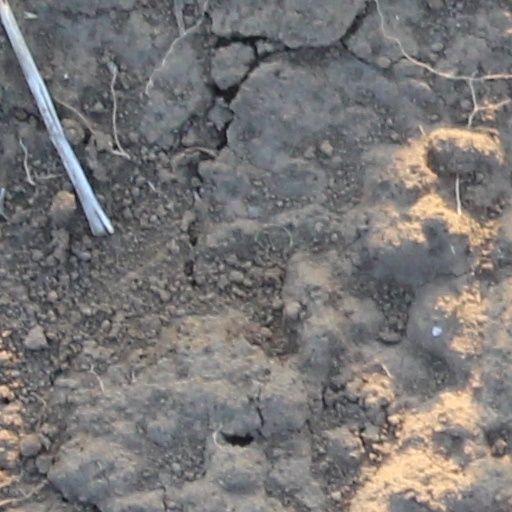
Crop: wheat